2018 Polish Basketball Cup

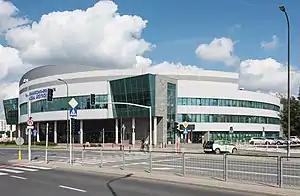
The Arena Ursynów hosted the tournament

The 2018 Polish Basketball Cup was the 55th edition of Poland's national cup competition for men basketball teams. It was managed by the Polish Basketball League (PLK) and was held in Warsaw, in the Arena Ursynów in February 2018. Polski Cukier Toruń won its first-ever Cup title in club history.